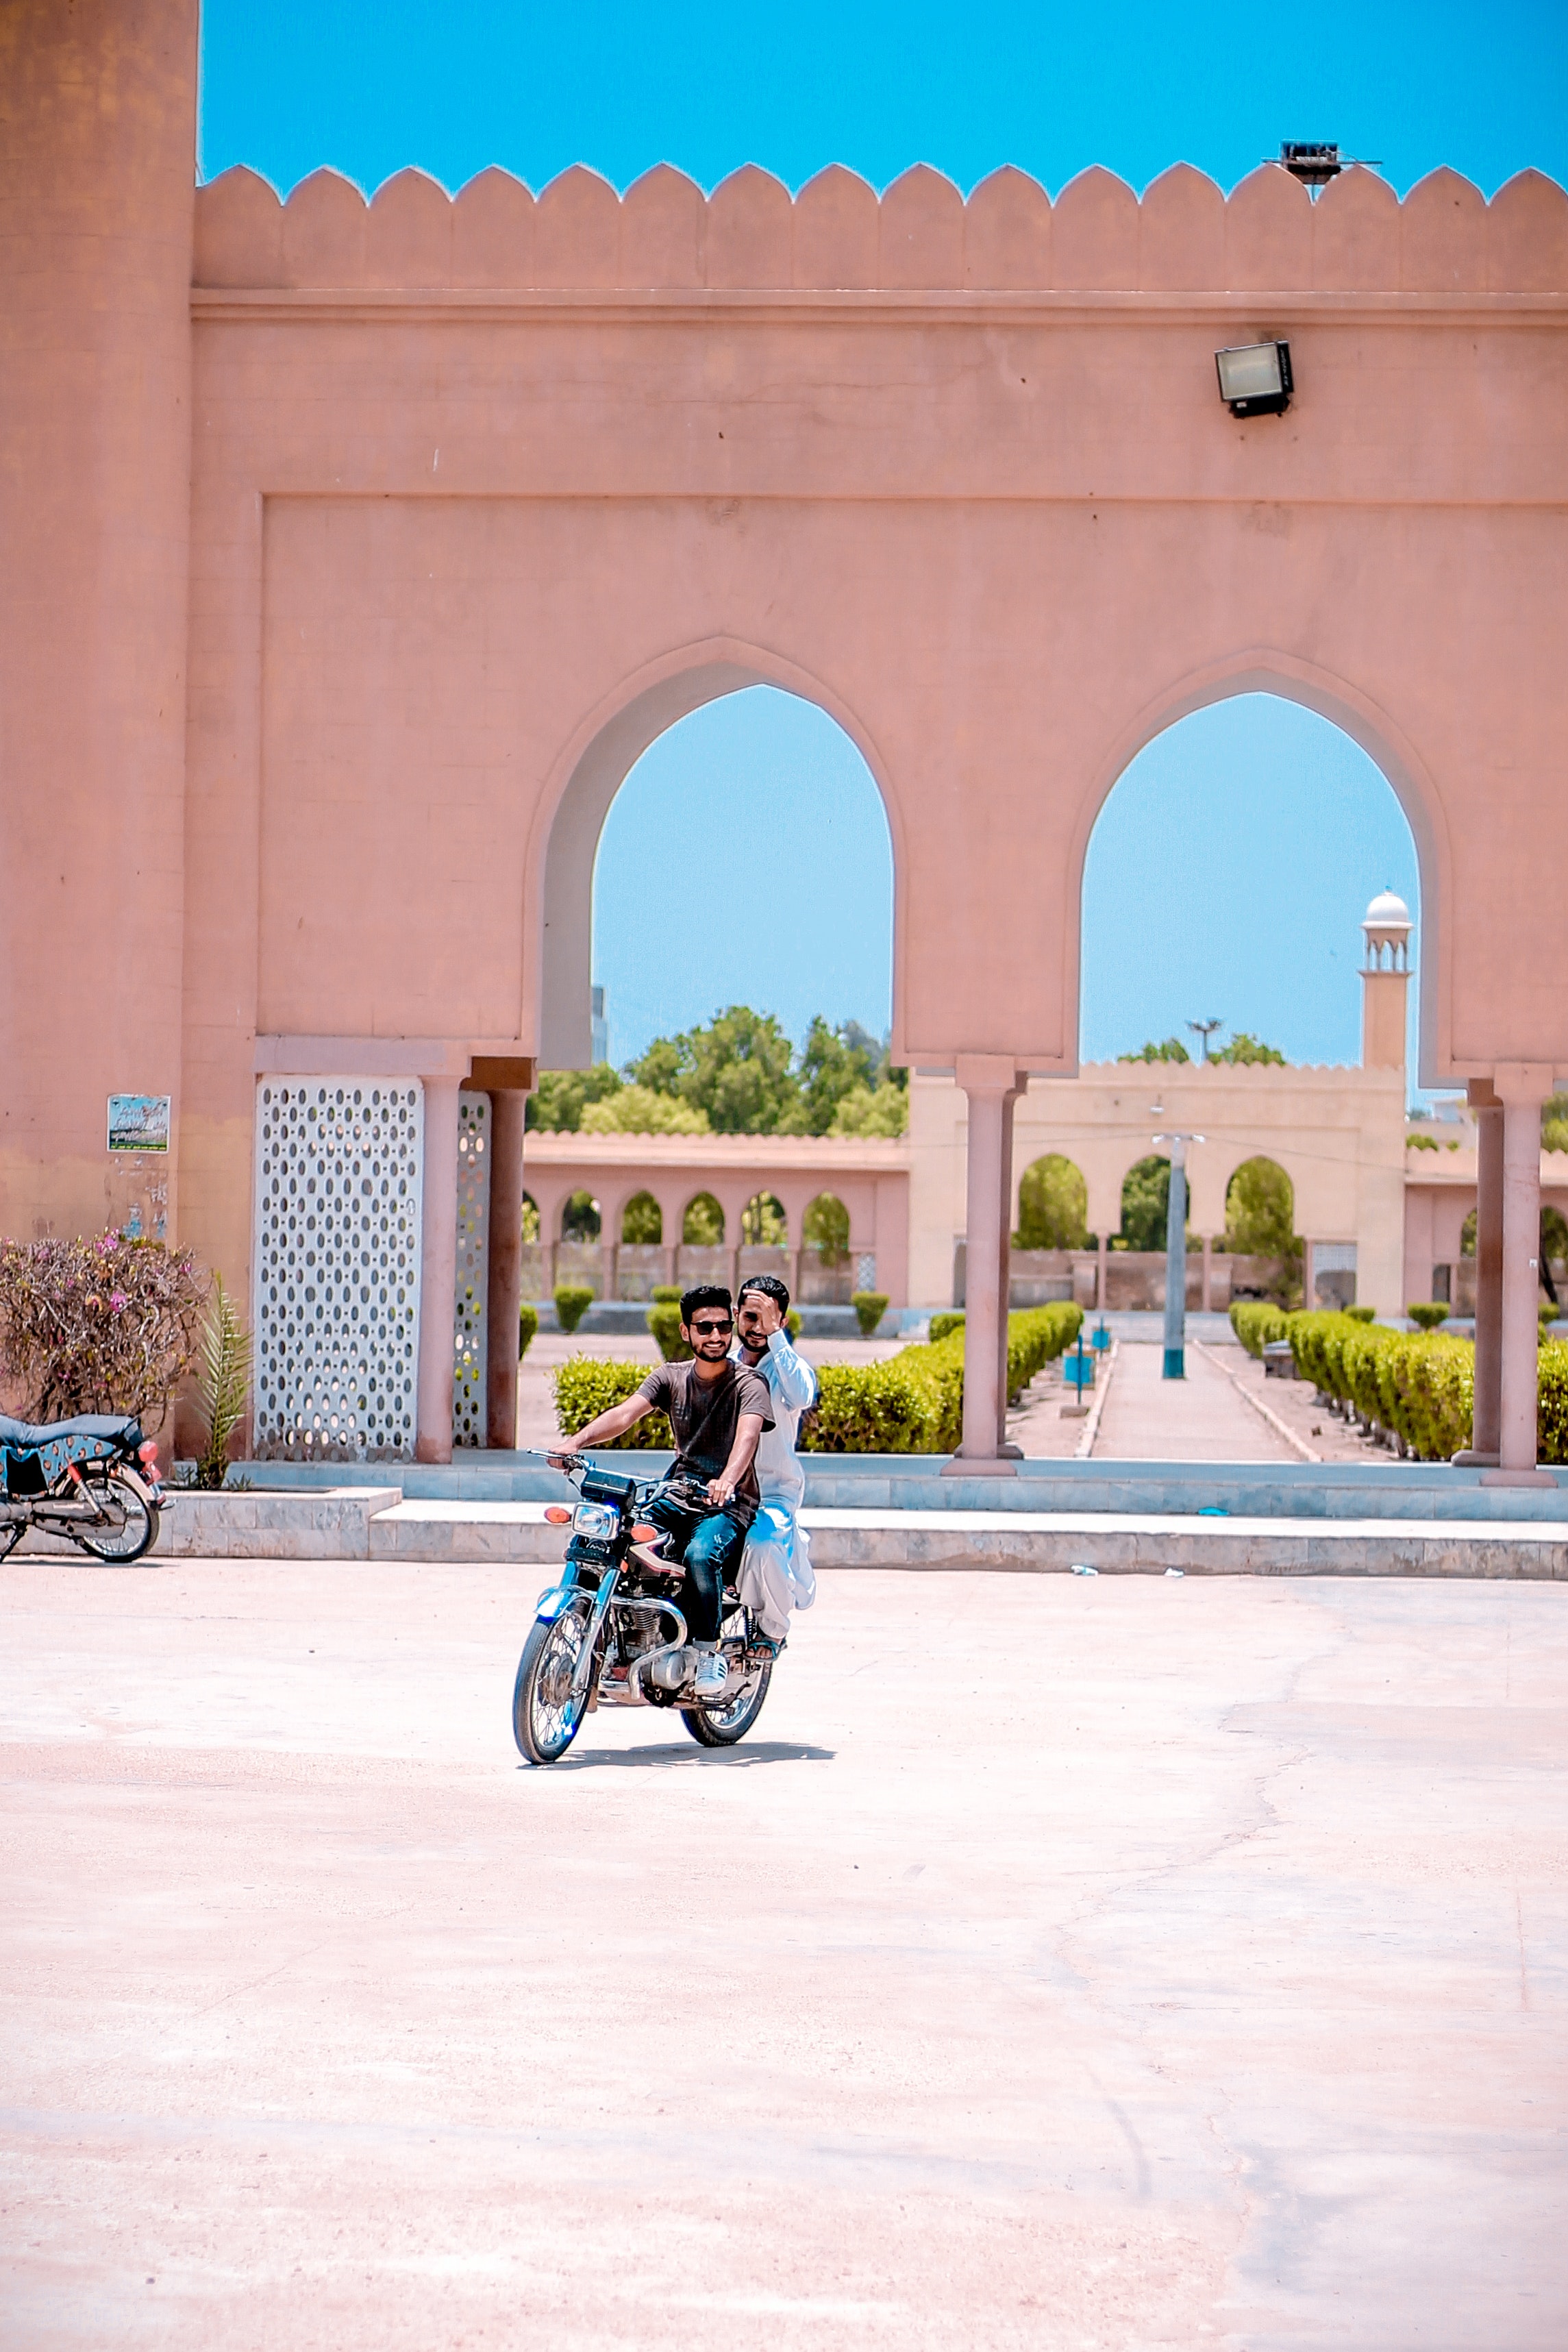
arch, architecture, bicycle, vehicle, sky, vacation, summer, building, leisure, tourism, recreation, city, house